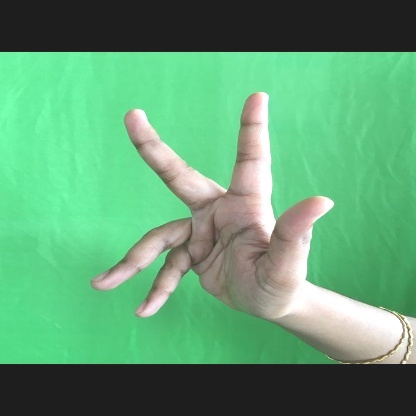
Mudra: Alapadmam